New Haven Yard

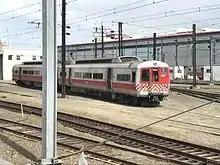
Metro North M2 multiple units in New Haven Yard

New Haven Yard, also known as New Haven Rail Yard, is a rail yard located in New Haven, Connecticut. It serves Metro-North Railroad and Amtrak trains. Situated on 1,600 acres of land near New Haven Union Station, it is a major facility for repair and maintenance for most Amtrak, Metro-North, and CT Rail operations in Connecticut.